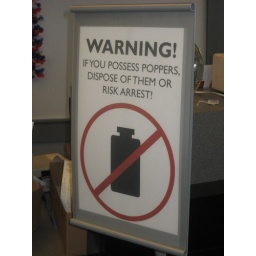
You can't put 3oz of that in your clear plastic bag